Rosane Ewald

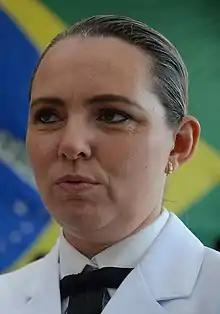
Rosane Sibele Budag Ewald in 2017

Rosane Ewald (born 27 August 1973) is a Brazilian sports shooter. She competed in the women's 10 metre air rifle event at the 2016 Summer Olympics.